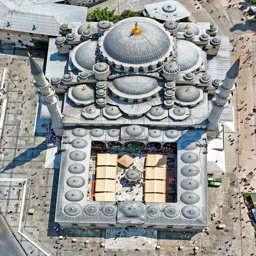
a mosque in the city .